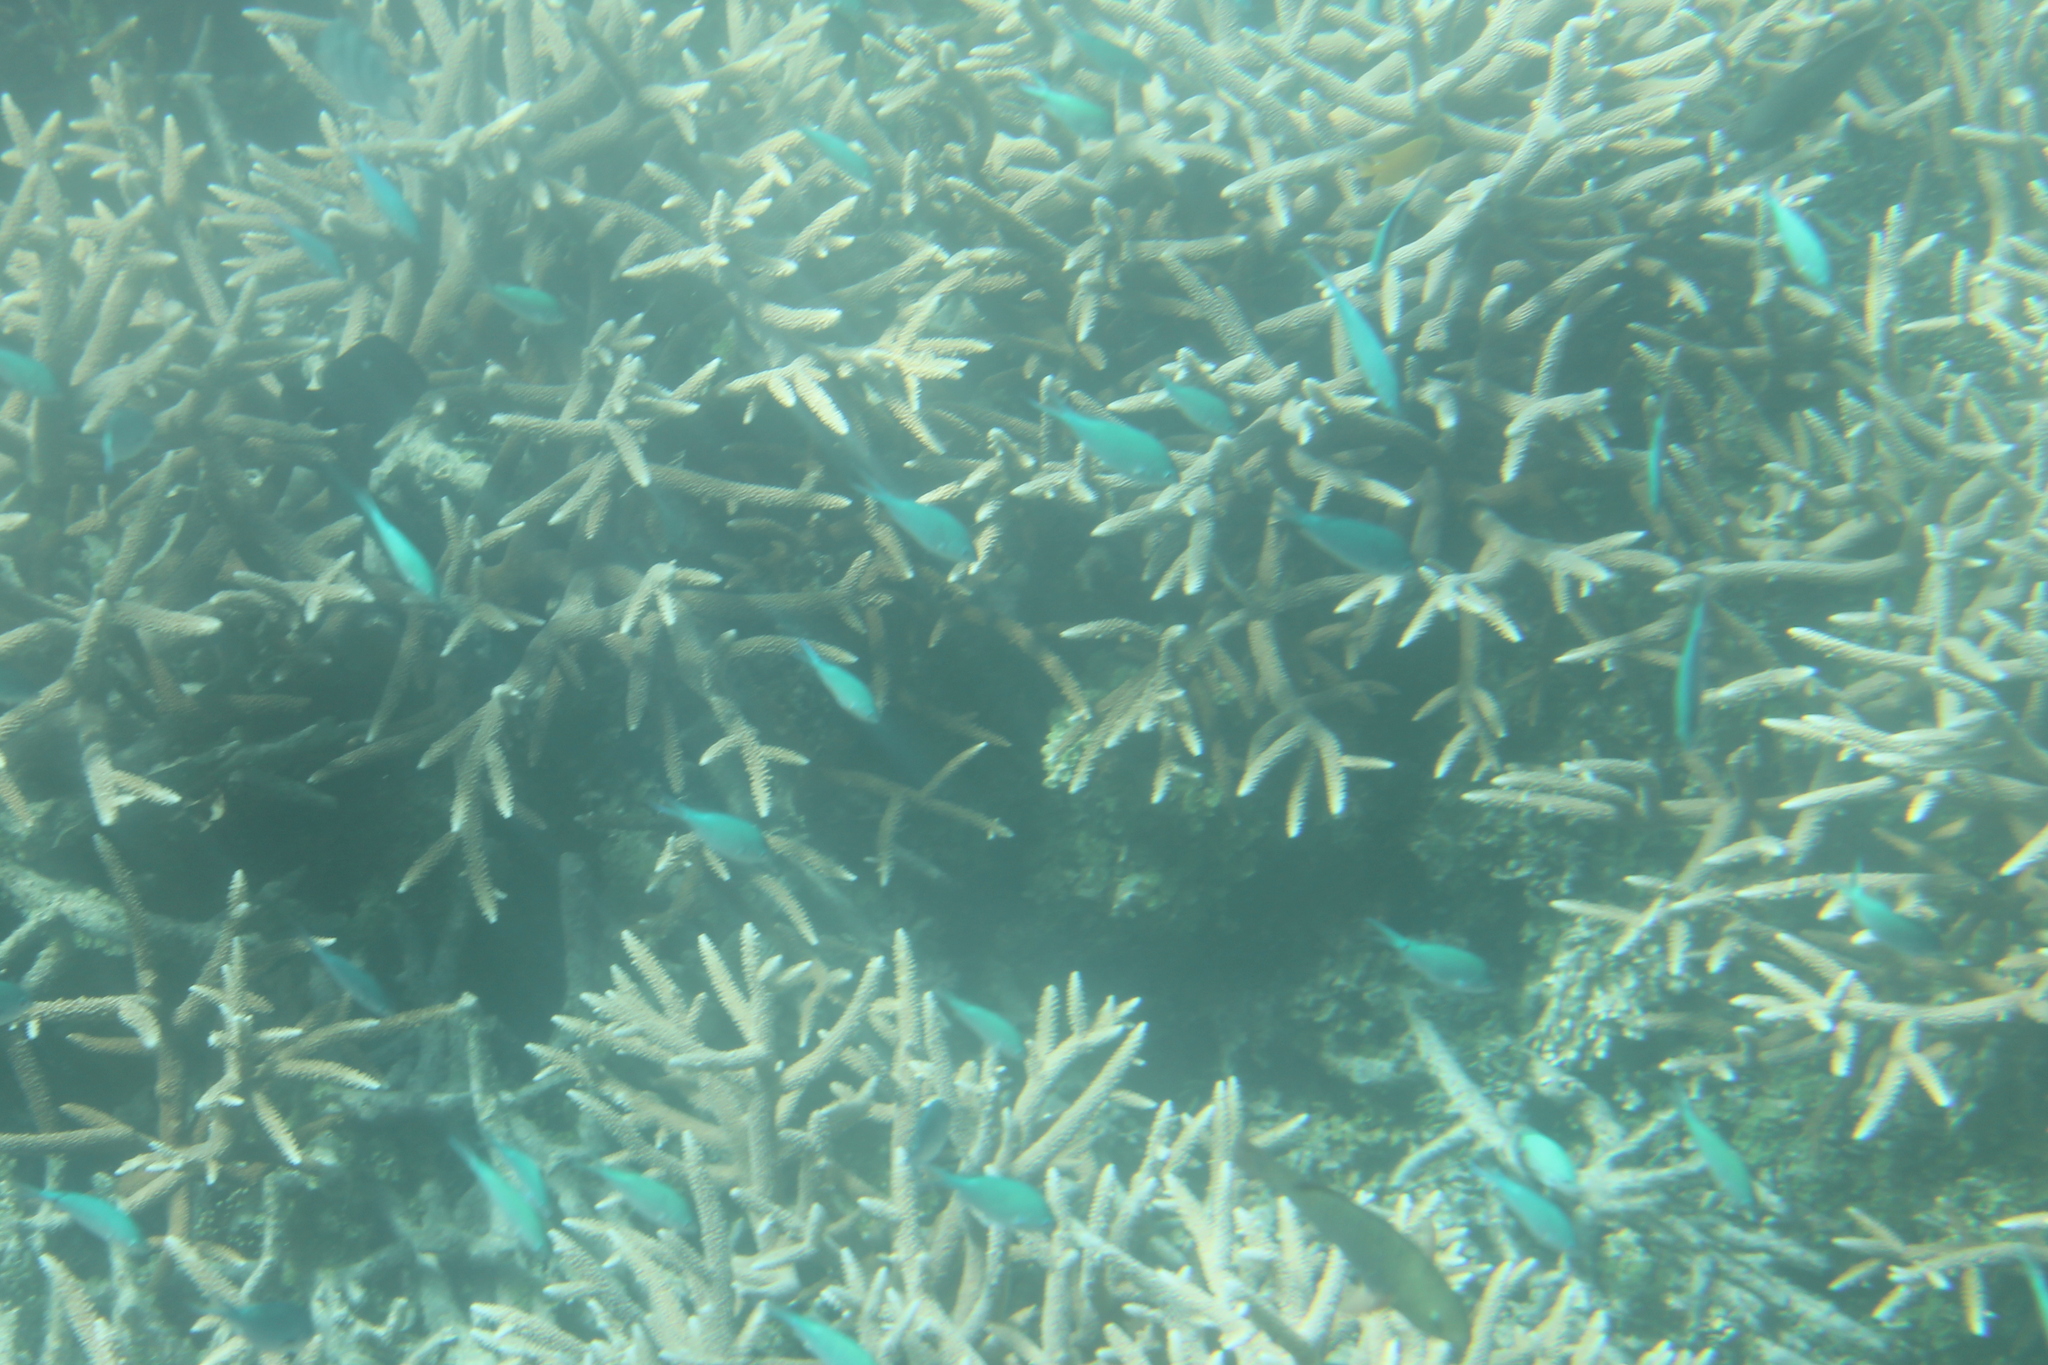
Chromis viridis (Blue-green Chromis)